Postage stamps and postal history of Austria

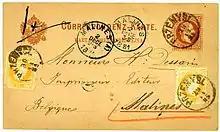
A Polish version postal card sent from Przemyśl, Galicia in 1881

The first items of postal stationery to be issued by Austria were envelopes "Briefumschlägen" in 1861 followed by postal cards "Korrespondenzkarten" in 1869 and wrappers in 1872. The concept of "Korrespondenzkarten" has been invented in 1869 by Emanuel Herrmann. They have been printed in eight languages.